Charles De Ketelaere

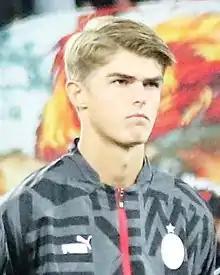
De Ketelaere with AC Milan in 2022

Charles Marc S. De Ketelaere (born 10 March 2001) is a Belgian professional footballer who plays as an attacking midfielder or forward for club Atalanta and the Belgium national team.